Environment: real
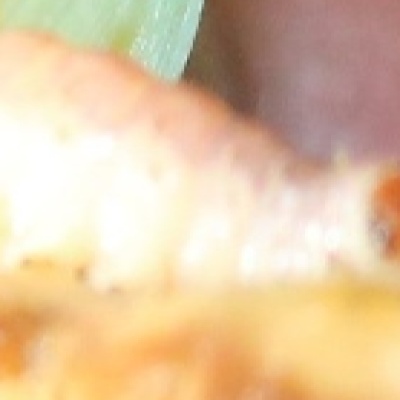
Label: fall_armyworm